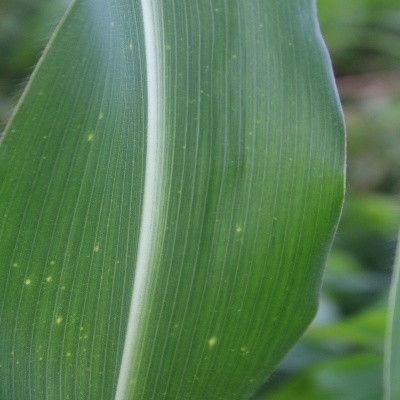
Crop: Maize
Condition: leaf spot